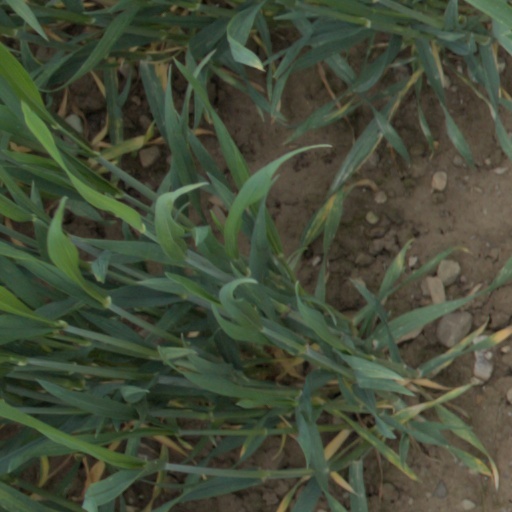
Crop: wheat